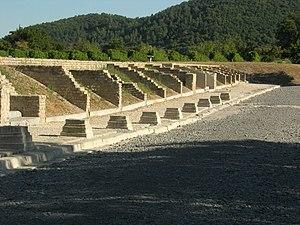
Ruines romaines d'Alba-la-Romaine, Ardèche, France
Cet article recense les monuments historiques de l'Ardèche, en France. Pour les monuments historiques de la commune de Bourg-Saint-Andéol, voir la liste détaillée des monuments historiques de Bourg-Saint-Andéol
Le site archéologique d'Alba-la-Romaine, correspondant à la ville gallo-romaine d'Alba Helviorum, est situé près de l'actuelle ville d'Alba-la-Romaine, dans le département de l'Ardèche, dans la région Auvergne-Rhône-Alpes. Alba était sous l'empire romain la capitale du peuple gaulois des Helviens dont le territoire recouvrait la région du bas Vivarais. Un musée y a ouvert ses portes en octobre 2013. MuséAl regroupe ainsi le site archéologique, le musée et un dépôt archéologique.